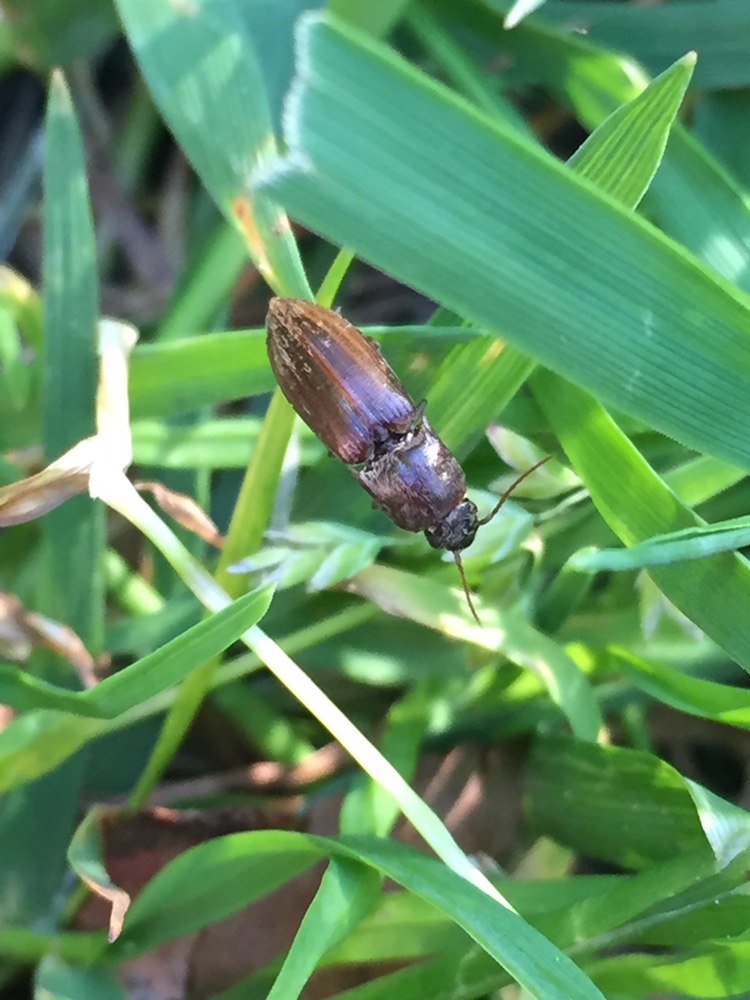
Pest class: clickbeetles_wireworms